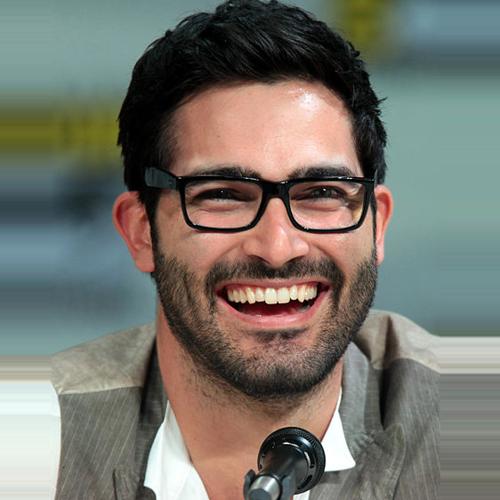
Age: 26